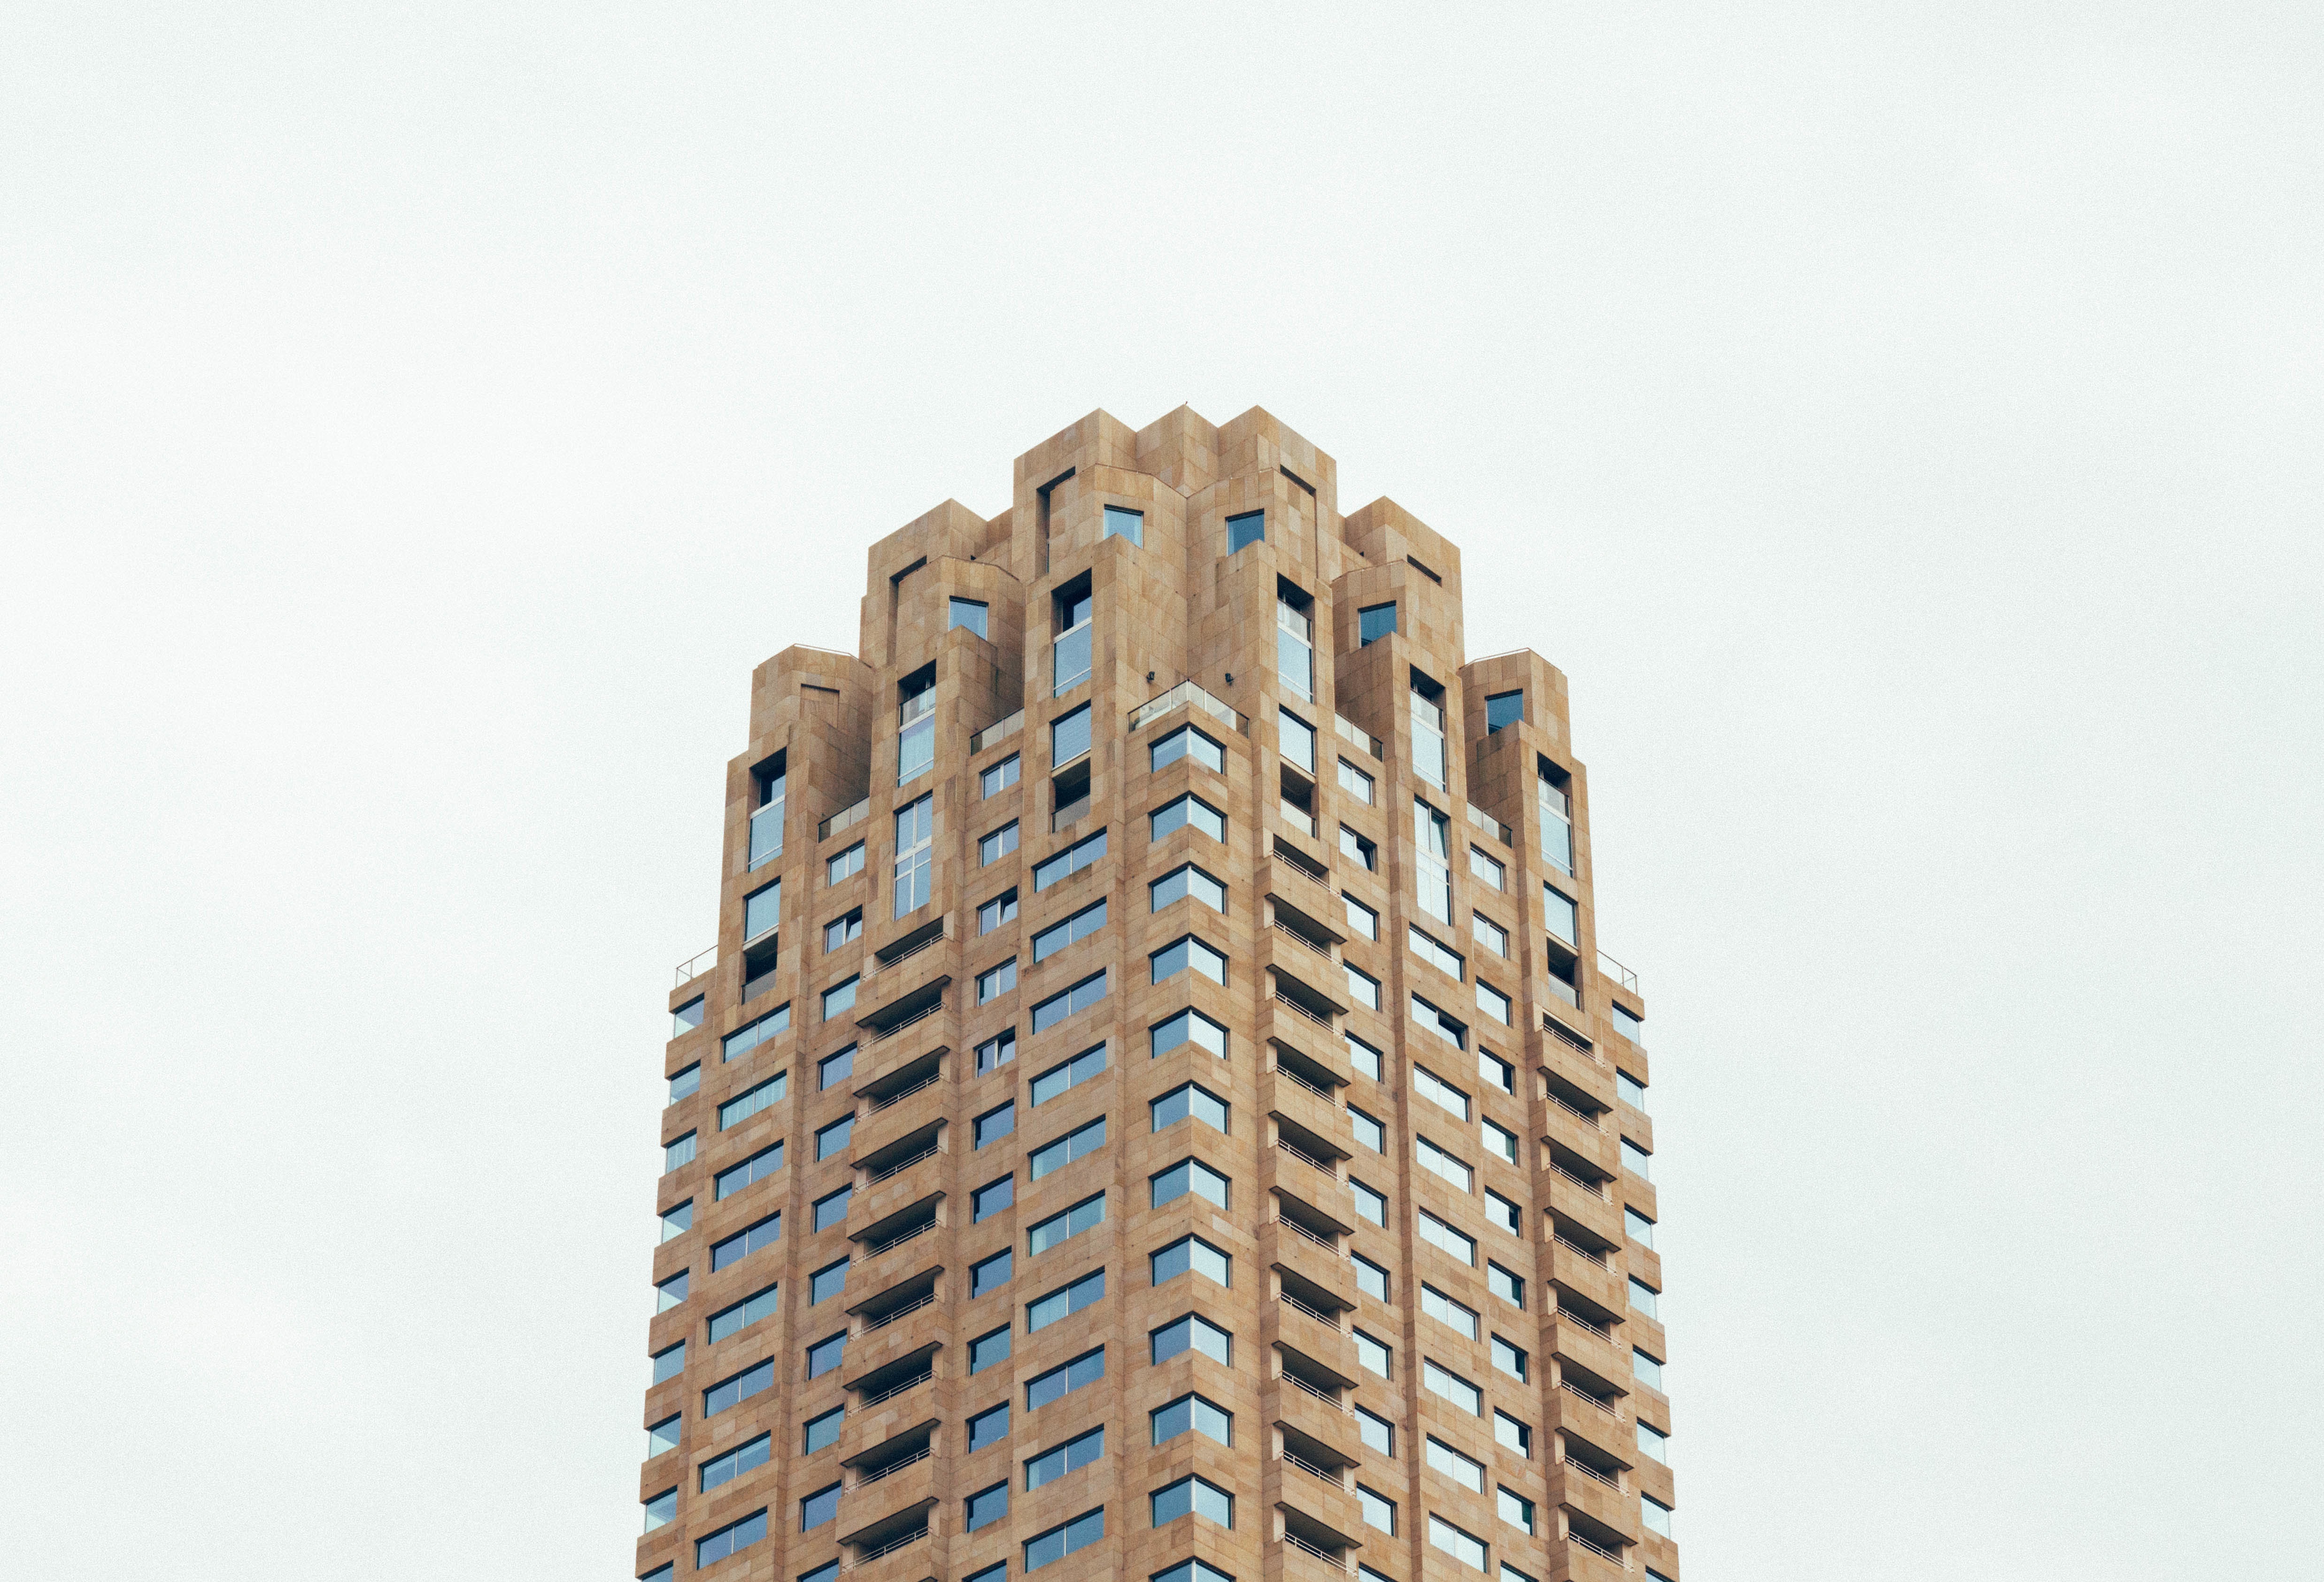
architecture, building, skyscraper, tower, landmark, facade, tower block, condominium